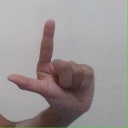
अक्षर: ल